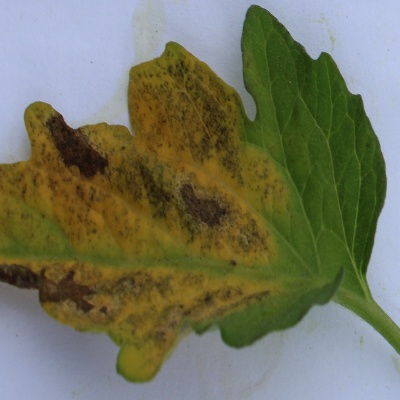
Crop: Tomato
Condition: leaf blight